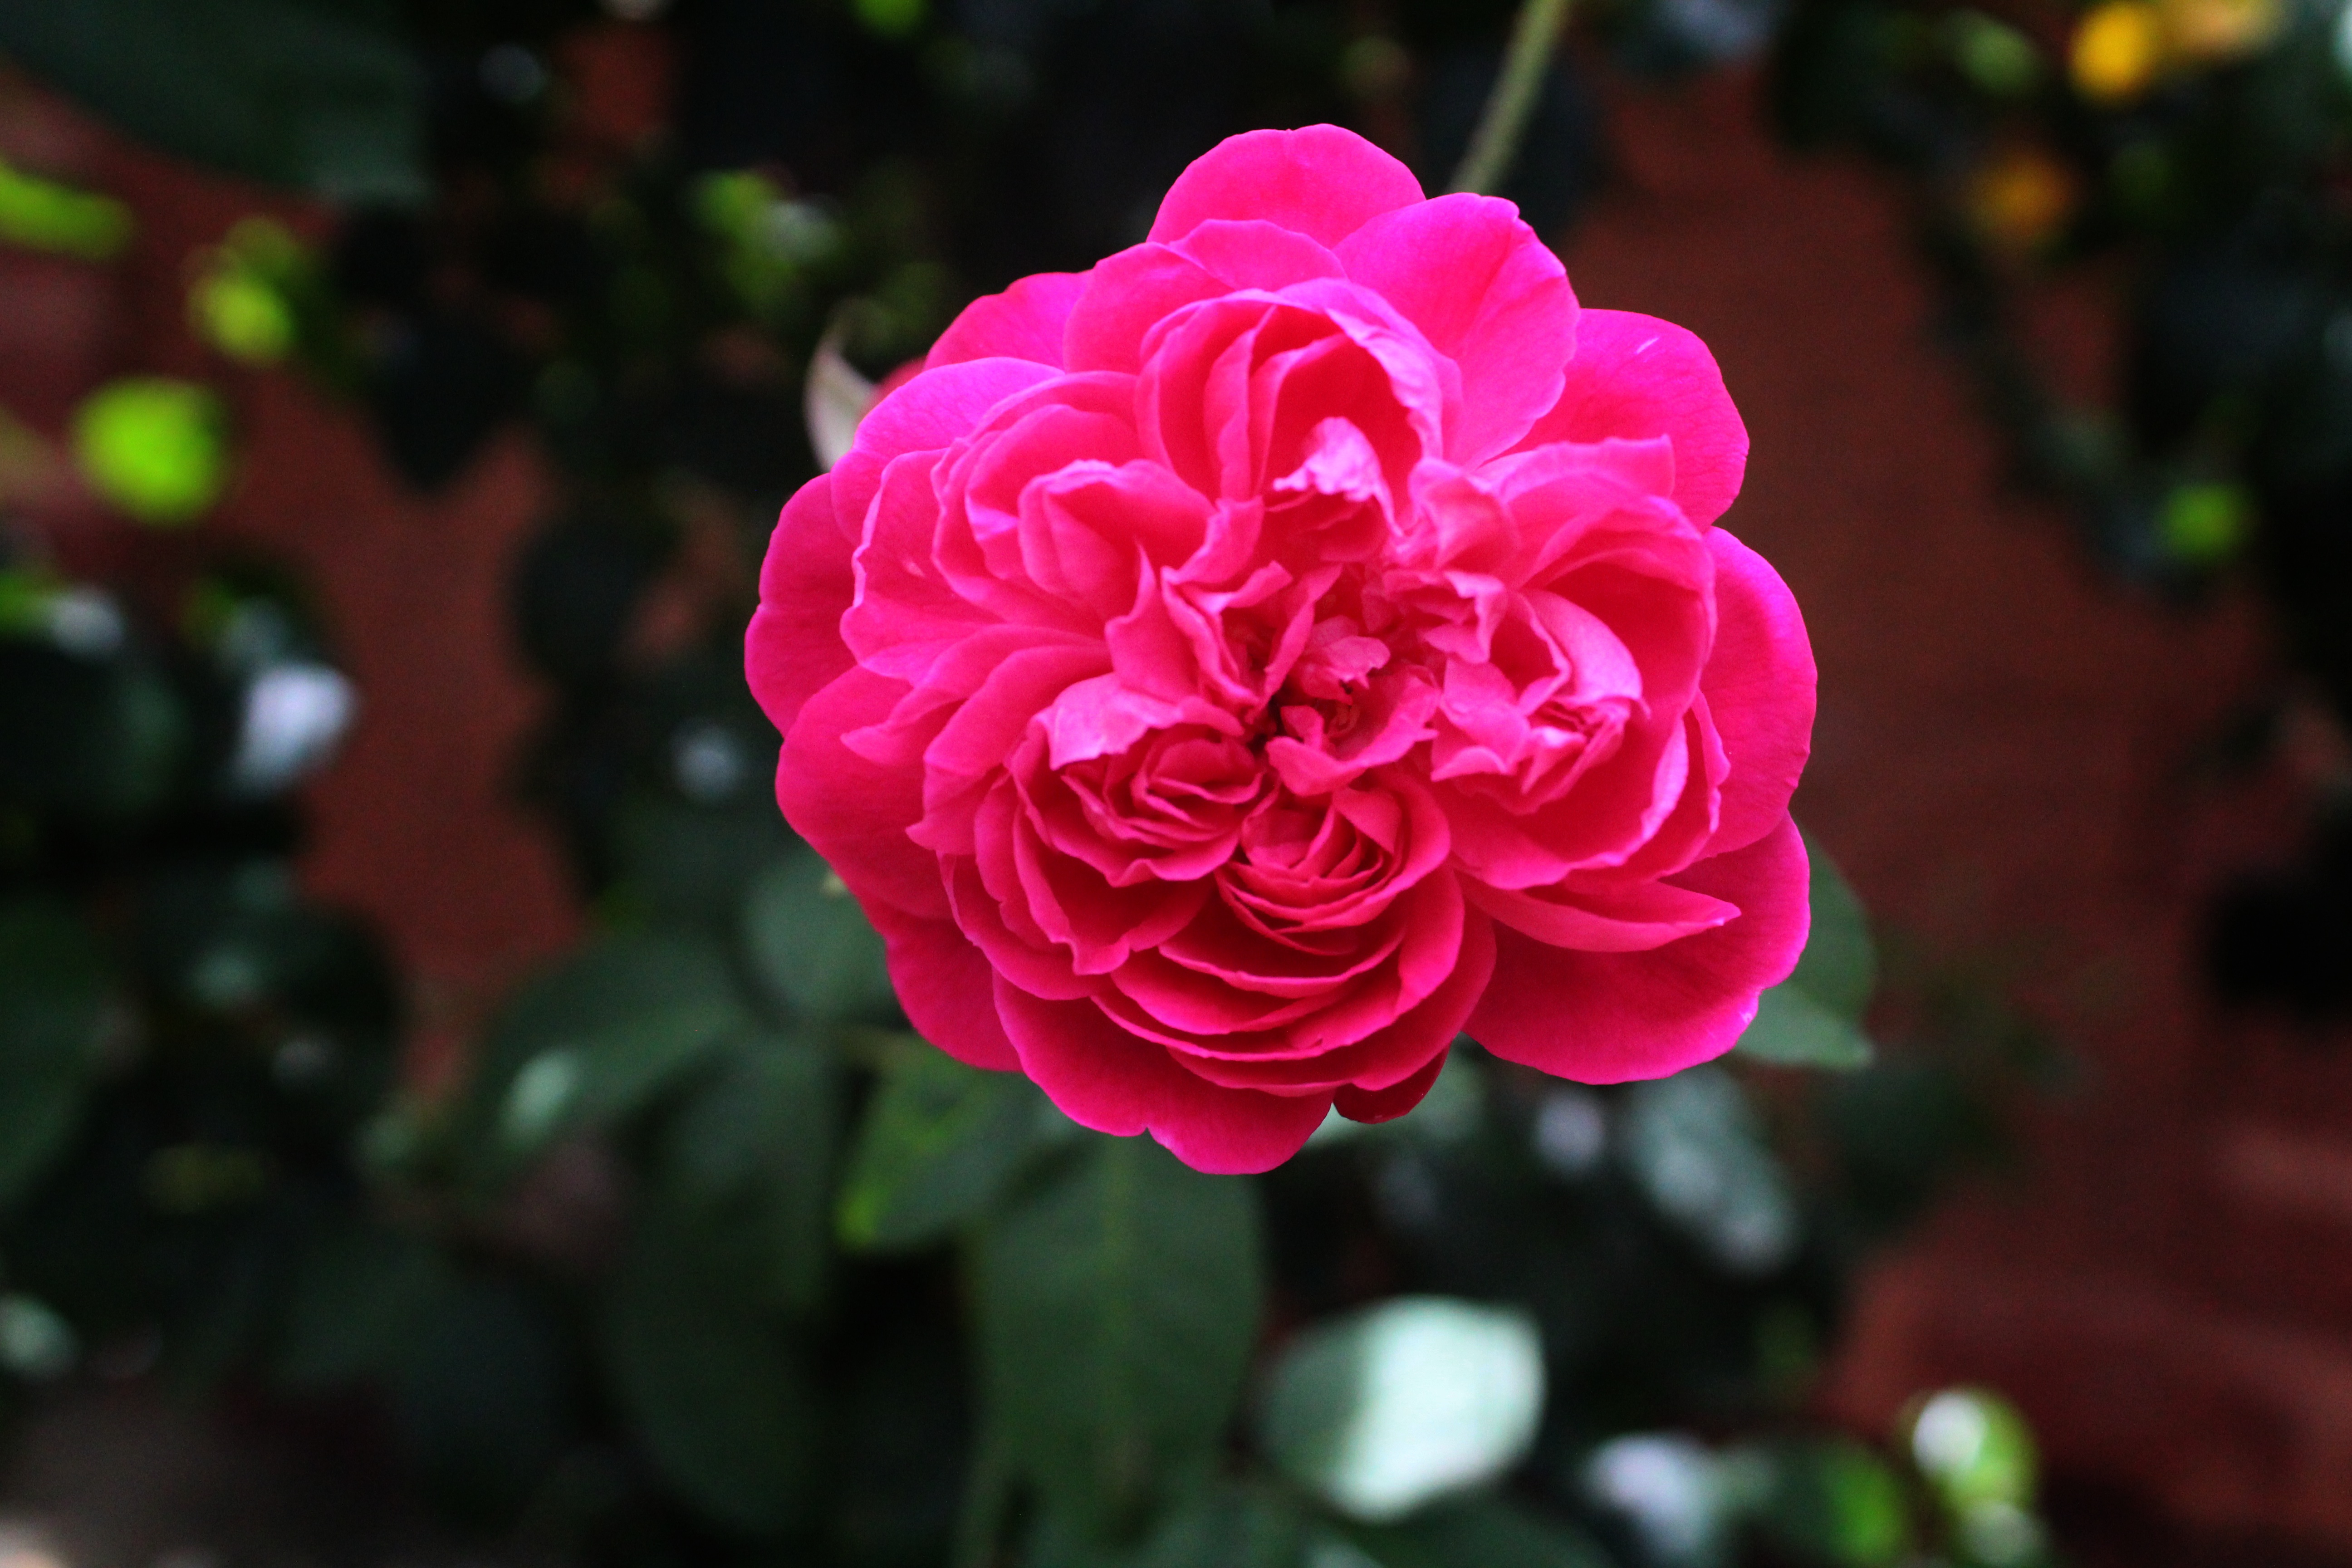
plant, flower, petal, rose, red, flora, shrub, floribunda, macro photography, flowering plant, garden roses, rose family, land plant, rosa centifolia, japanese camellia